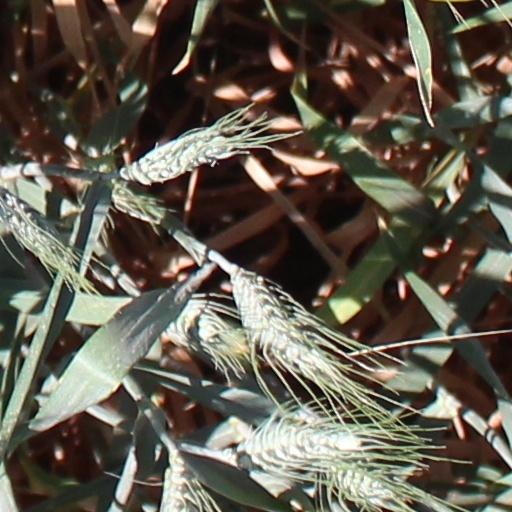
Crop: wheat